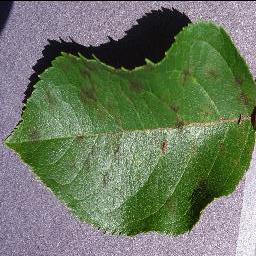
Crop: apple
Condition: scab